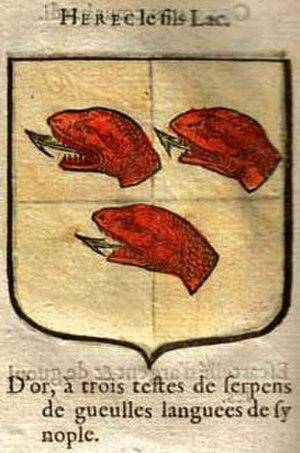
Hérec Brezhoneg: Hereg